West Coast Naval Command

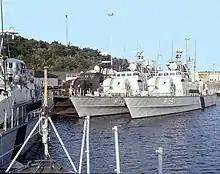
5th Patrol Boat Division moored at West Coast Military Command at Nya Varvet in Gothenburg in the summer of 1982.

From 1 October 1966, the unit consisted of the 1st Frigate Flotilla ("1. fregattflottiljen"), the 6th Submarine Flotilla ("6. ubåtsflottiljen"), the 15th Torpedo Boat Division ("15. torpedbåtsdivisionen"), the 3rd Minelayer Flotilla ("3. minfartygsflottiljen"), the 6th Mine-Sweeping Detachment ("6. minröjningsavdelningen"), the 2nd Helicopter Division ("2. helikopterdivisionen"), the 52nd Air Reconnaissance Group ("52. flygspaningsgruppen") (from the Swedish Air Force) and the 145th HQ Battalion ("145. basbataljonen") and 147th HQ Battalion ("147. basbataljonen") from the Swedish Army. From 1 July 1986, the unit organization consisted of staff with a production, personnel and fortification unit. The units within the command consisted of Älvsborg Coastal Artillery Regiment, the 6th Mine Warfare Division ("6. minkrigsavdelningen"), the 12th Helicopter Division ("12. helikopterdivisionen"), the 18th Patrol Boat Division ("18. patrullbåtsdivisionen"), and the Western Naval Command Maintenance Battalion ("Västra marinkommandounderhållsbataljonen"), as well as the Bohus Group ("Bohusgruppen") and the Gothenburg Group ("Göteborgsgruppen"). From 1 July 1995, the unit organization consisted of staff with naval surveillance and radio station, 18th Patrol Boat Division, 6th Mine Warfare Division, 12th Helicopter Division, Gothenburg Marine Regiment, four defence district infantry groups ("försvarsområdesstridsgrupper"), two city infantry battalions ("stadsskyttebataljoner") and the Western Naval Command Maintenance Battalion.